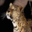
Label: leopard